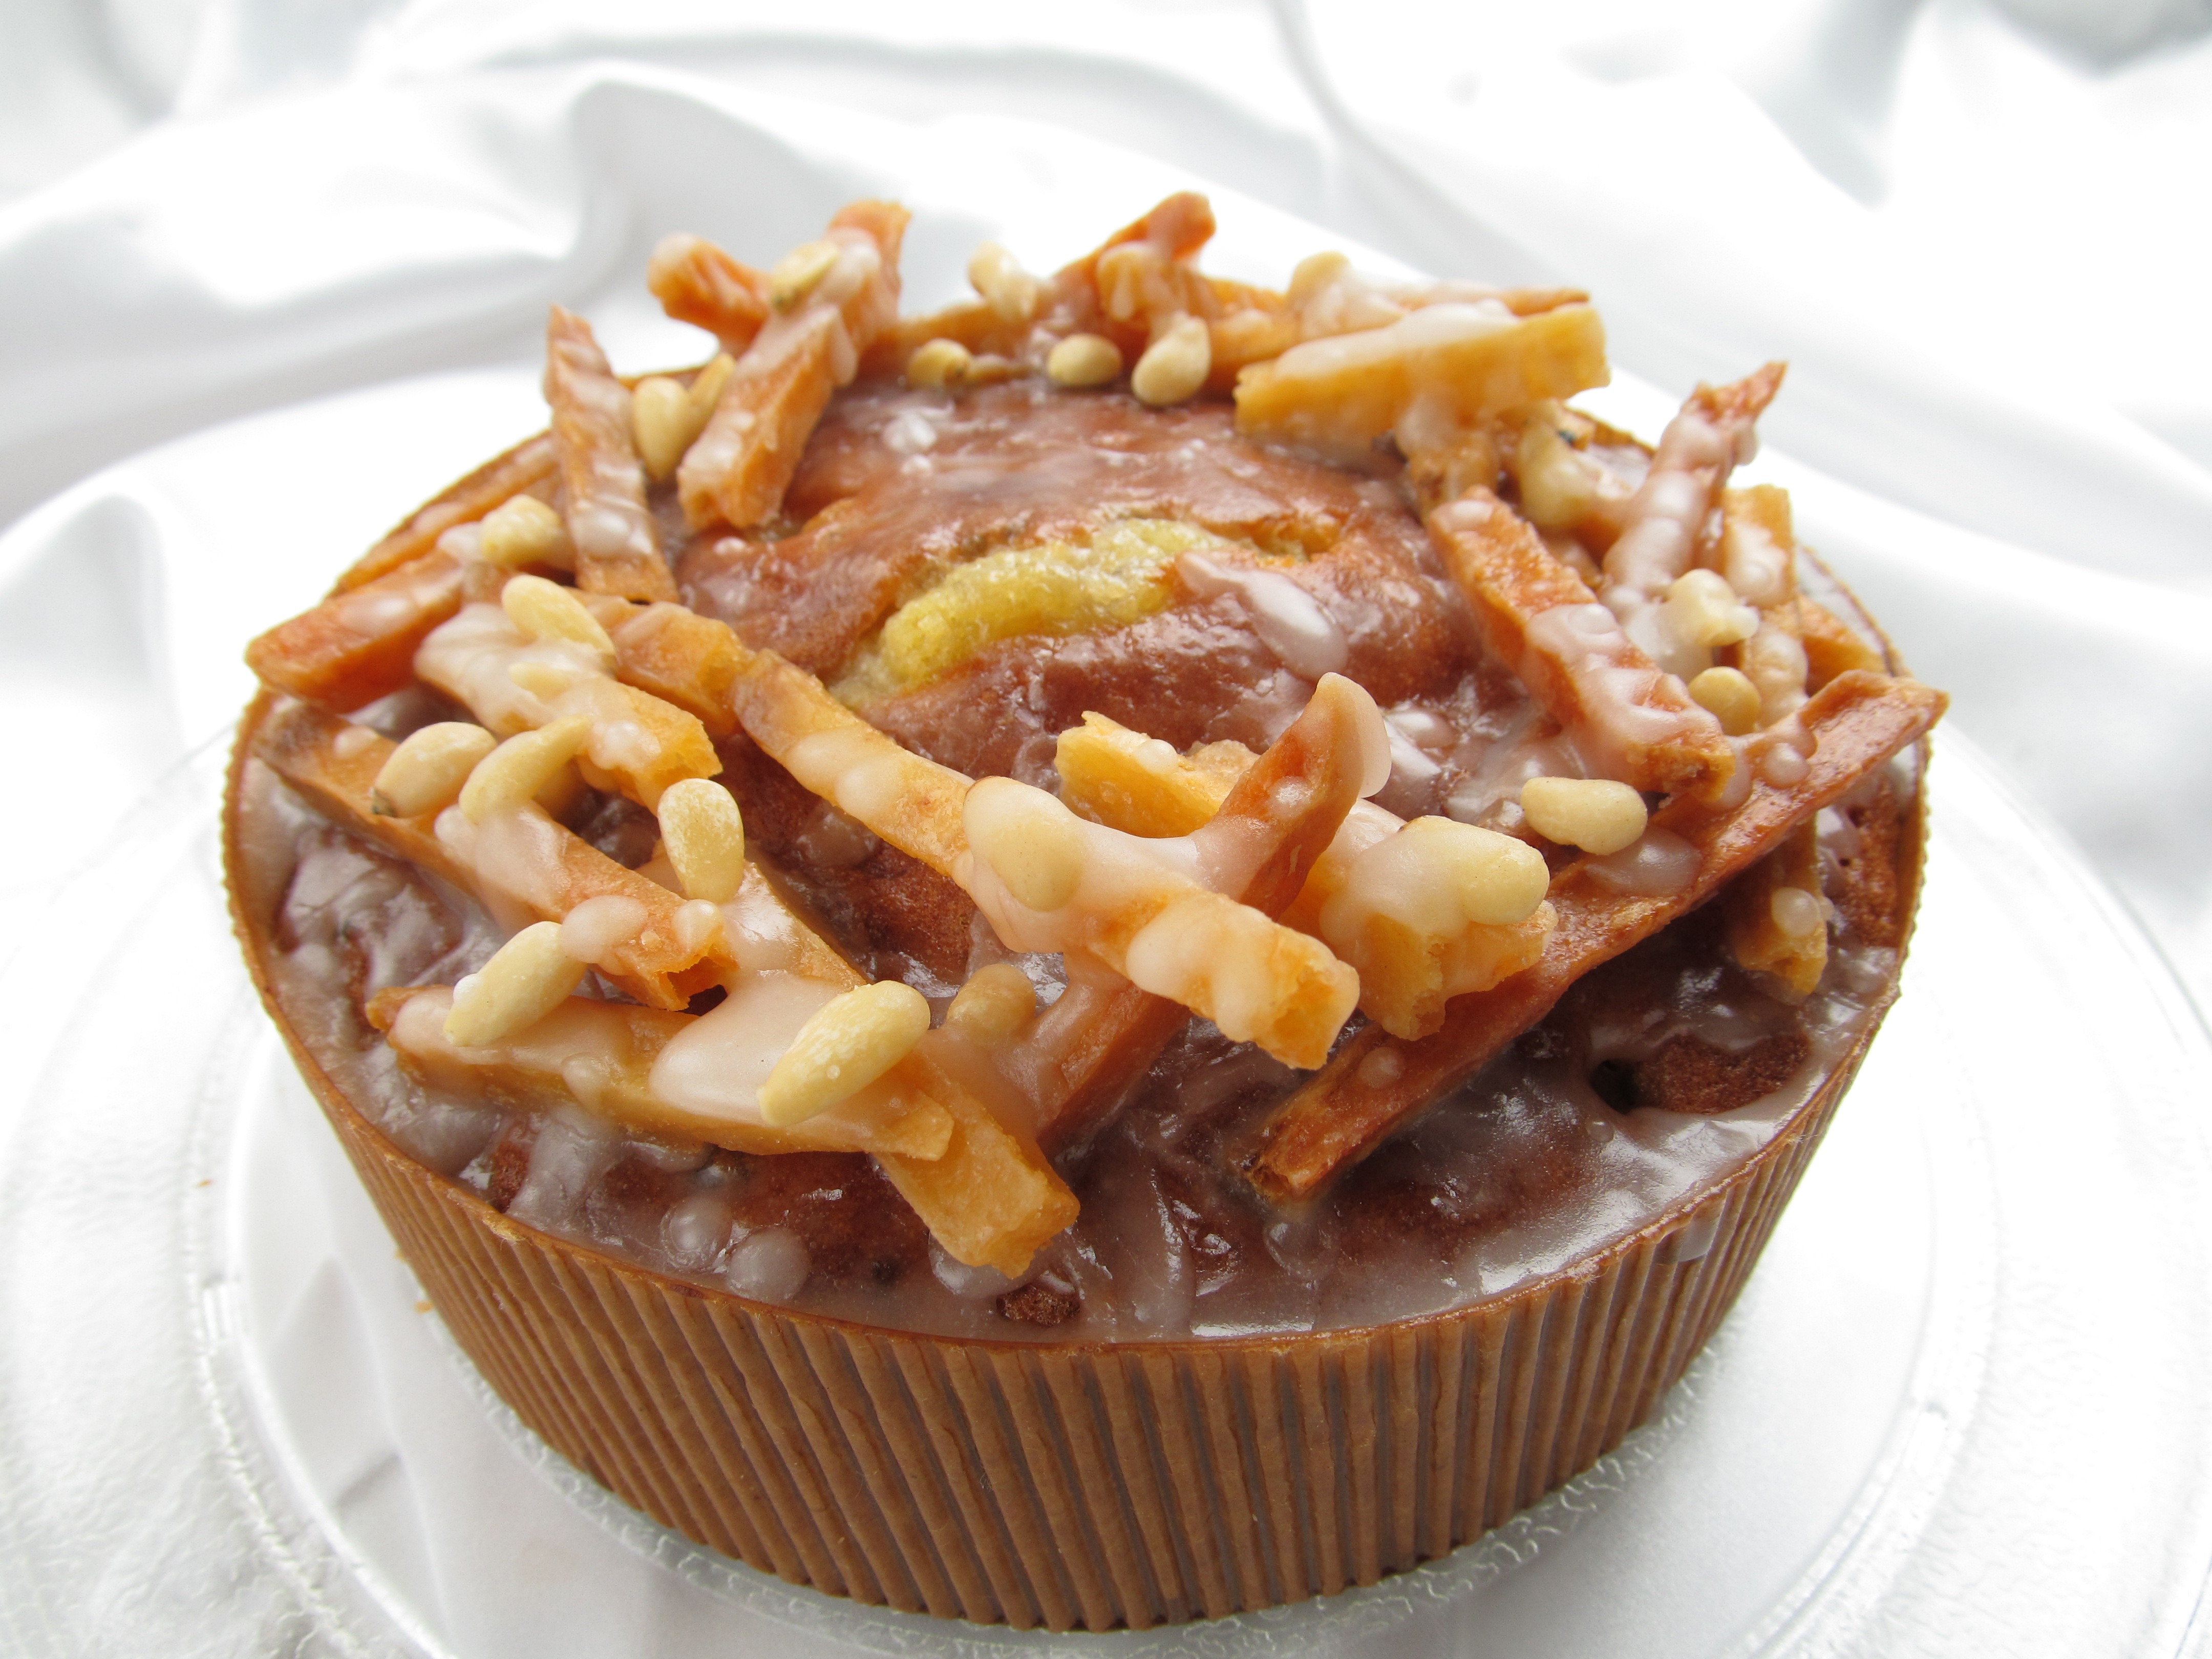
fruit, sweet, dish, meal, food, produce, breakfast, dessert, cuisine, cake, pie, usd, tart, baked goods, suites, france confectionery, sweet potato, butter cake, canadian cuisine, poutine, only pine, brodetto